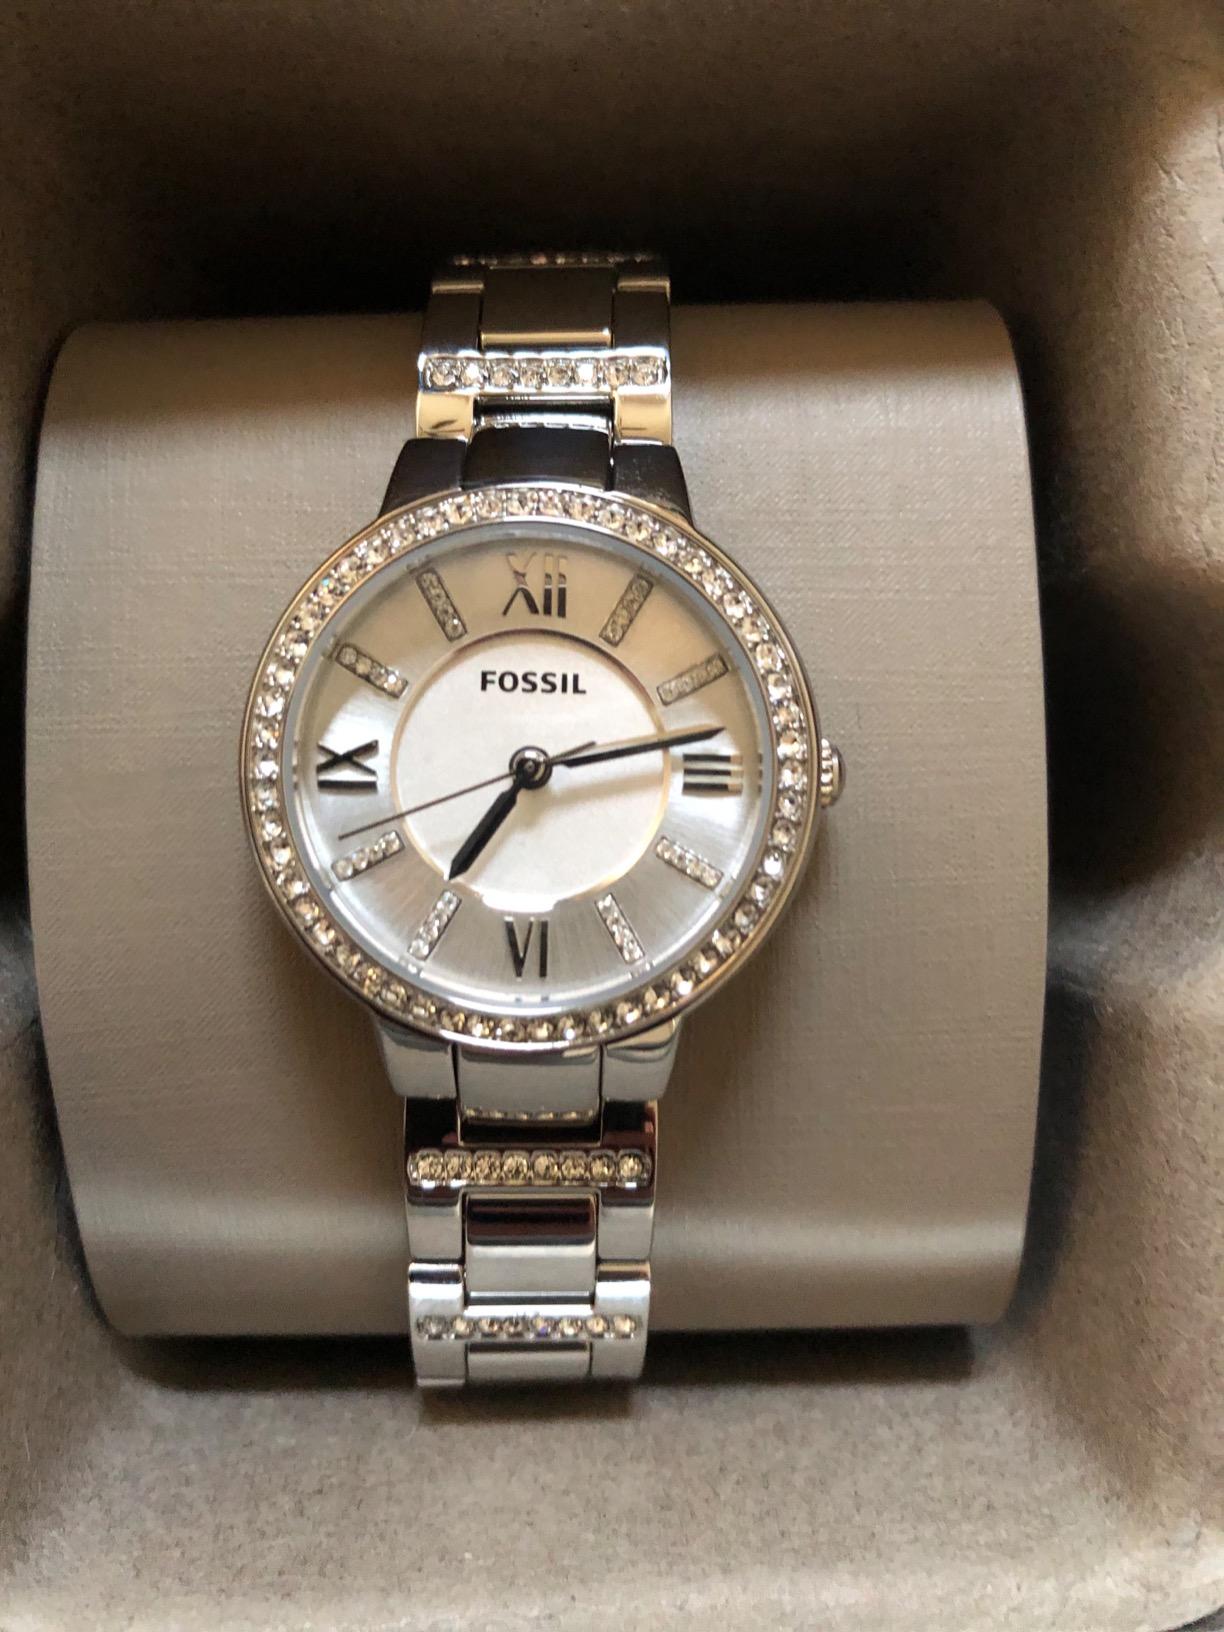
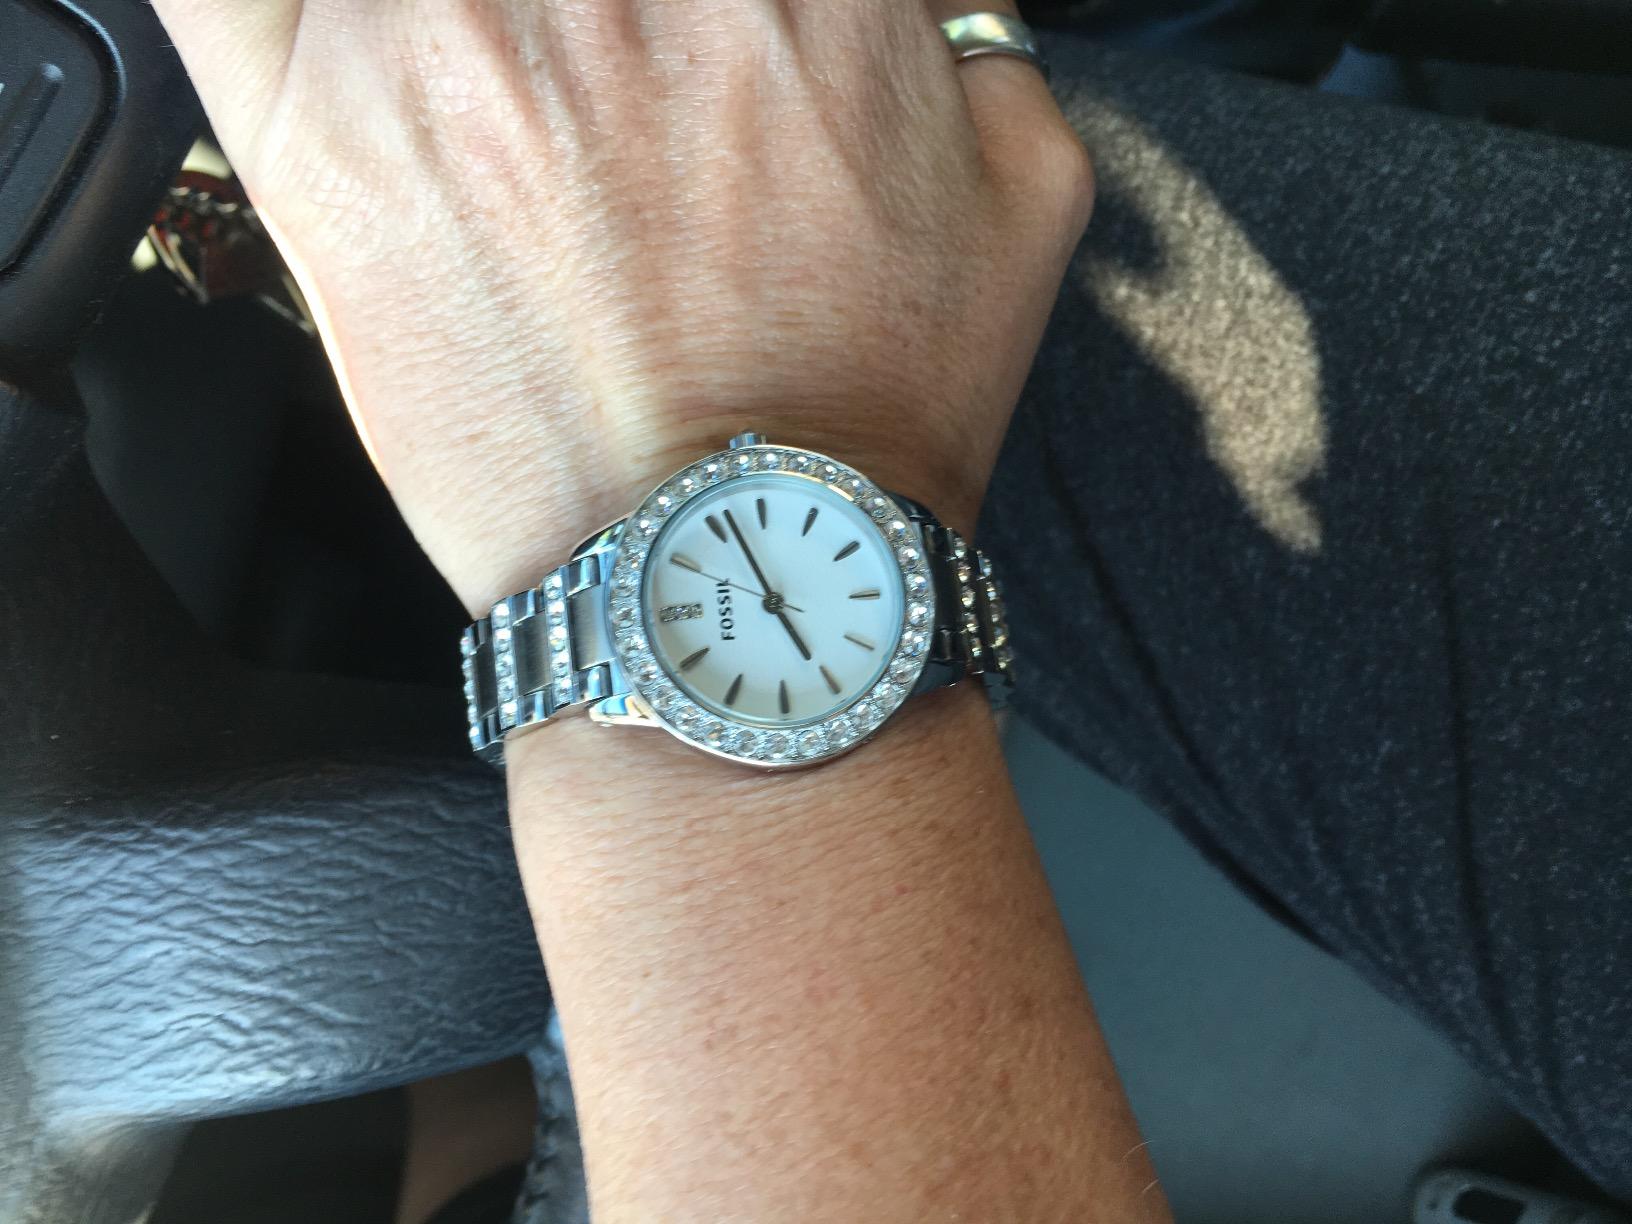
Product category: accessories_watch
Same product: no